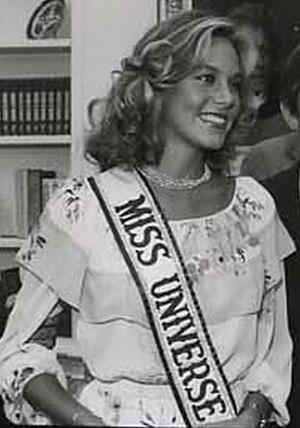
Miss USA est un concours de beauté féminine, qui a lieu chaque année depuis 1952 pour désigner la représentante des États-Unis au concours de Miss Univers. L'organisation Miss Universe gère ces deux concours, ainsi d'ailleurs que celui de Miss Teen USA.
Shawn Weatherly, de son nom complet Shawn Nichols Weatherly, née le 24 juillet 1959 à San Antonio au Texas, est une actrice américaine, qui fut couronnée Miss USA 1980 et Miss Univers 1980.
Miss Univers est un concours international de beauté féminine réservé aux jeunes femmes âgées de 18 à 28 ans. Fondé en 1952 par la compagnie américaine de vêtement californien Pacific Mills, il est organisé par WME/IMG depuis 2015. Selon un rituel bien rodé, les jeunes femmes défilent d'abord en maillot de bain, puis en robe de soirée et se prêtent au jeu des questions-réponses avec les juges.